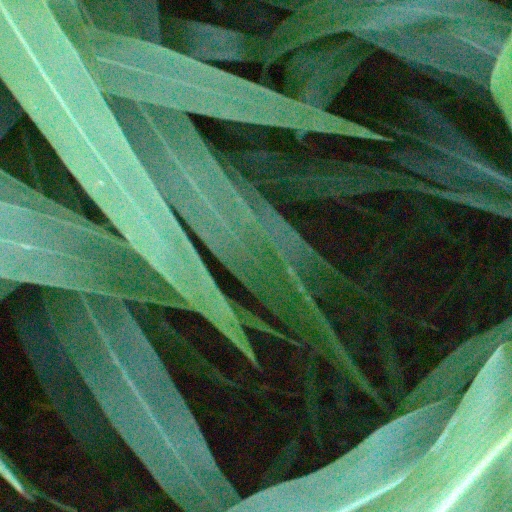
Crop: sorghum